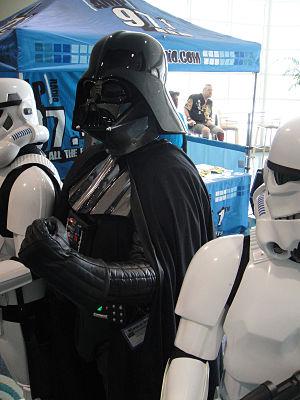
L'Empire contre-attaque est un film américain de science-fiction de type space opera sorti en 1980, co-écrit par George Lucas et Lawrence Kasdan, et réalisé par Irvin Kershner. À partir de l'année 2000, il est exploité sous le nom Star Wars, épisode V : L'Empire contre-attaque.
Star Wars: Battle Pod est un jeu d'arcade basé sur la franchise Star Wars, développé par Bandai Namco Entertainment. Dans des séquences de simulation de combat spatial et de pilotage, le jeu propose un gameplay du type shoot 'em up, plus précisément rail shooter. La borne d'arcade a été dévoilée le 8 octobre 2014 et présentée à la convention New York Comic Con de 2014. La borne est ensuite disponible le 8 octobre 2014 en exclusivité au Dave & Buster's de New York, puis dans tous les Dave & Buster's à partir du 23 janvier 2015. Star Wars: Battle Pod est ensuite disponible partout depuis le 25 mars 2015 aux États-Unis et en Europe et par la suite au Japon à l'été 2015 et dans le reste du monde. À partir du 18 juin 2015, la borne est aussi mise en vente au public aux États-Unis, en Europe et au Japon, dans deux versions différentes : une à l’effigie de l'Alliance rebelle et l'autre à celle du maléfique Dark Vador.